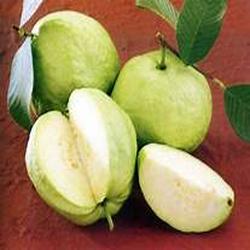
Label: Guava